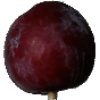
Label: Plum 1